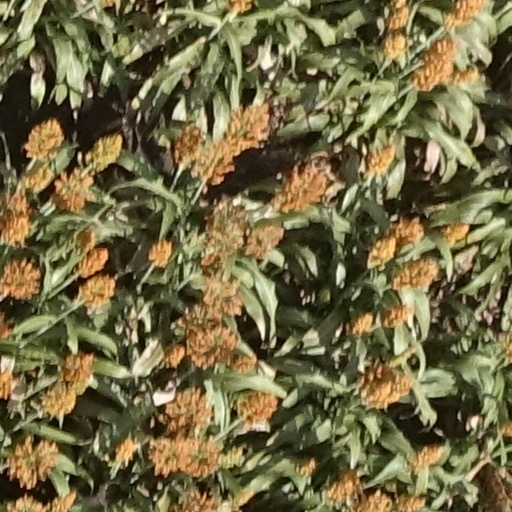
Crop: sorghum